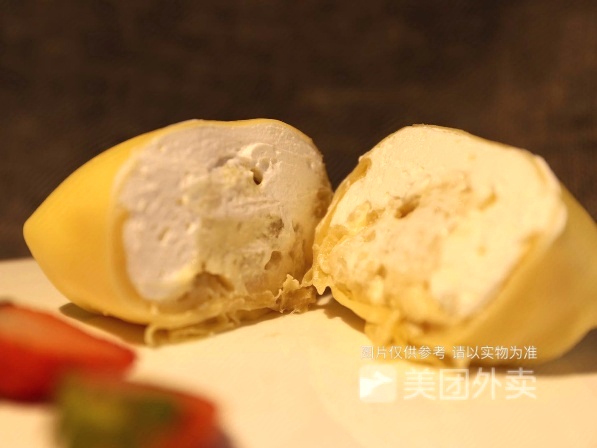
Label: Durian_pancake